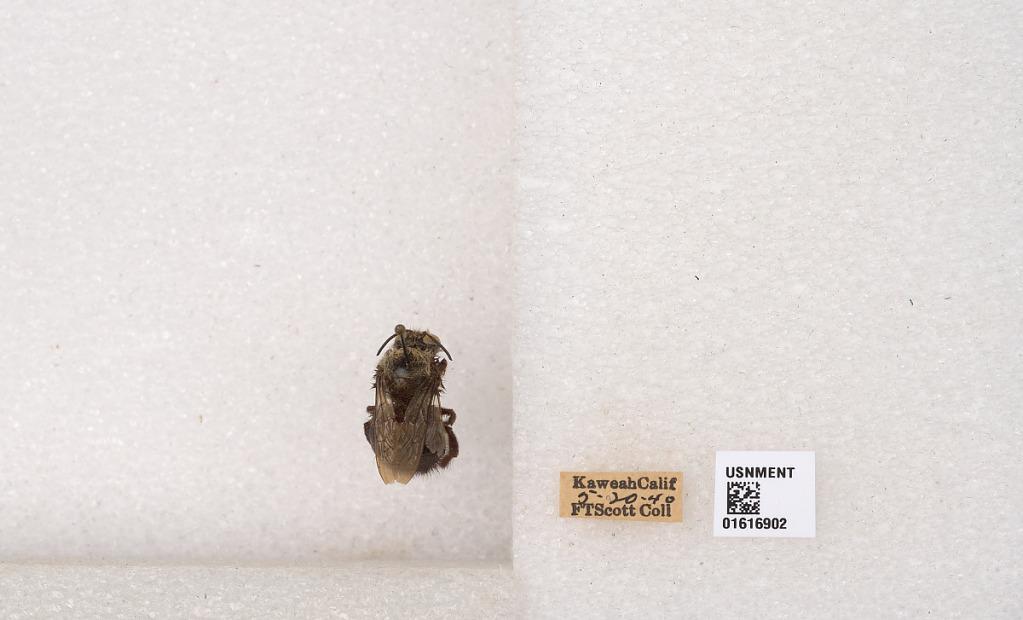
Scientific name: Xylocopa (Notoxylocopa) tabaniformis orpifex Smith
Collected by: F. Scott
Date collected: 1940-5-20
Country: United States
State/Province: California
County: Tulare
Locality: Kaweah
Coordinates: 36.4697, -118.918